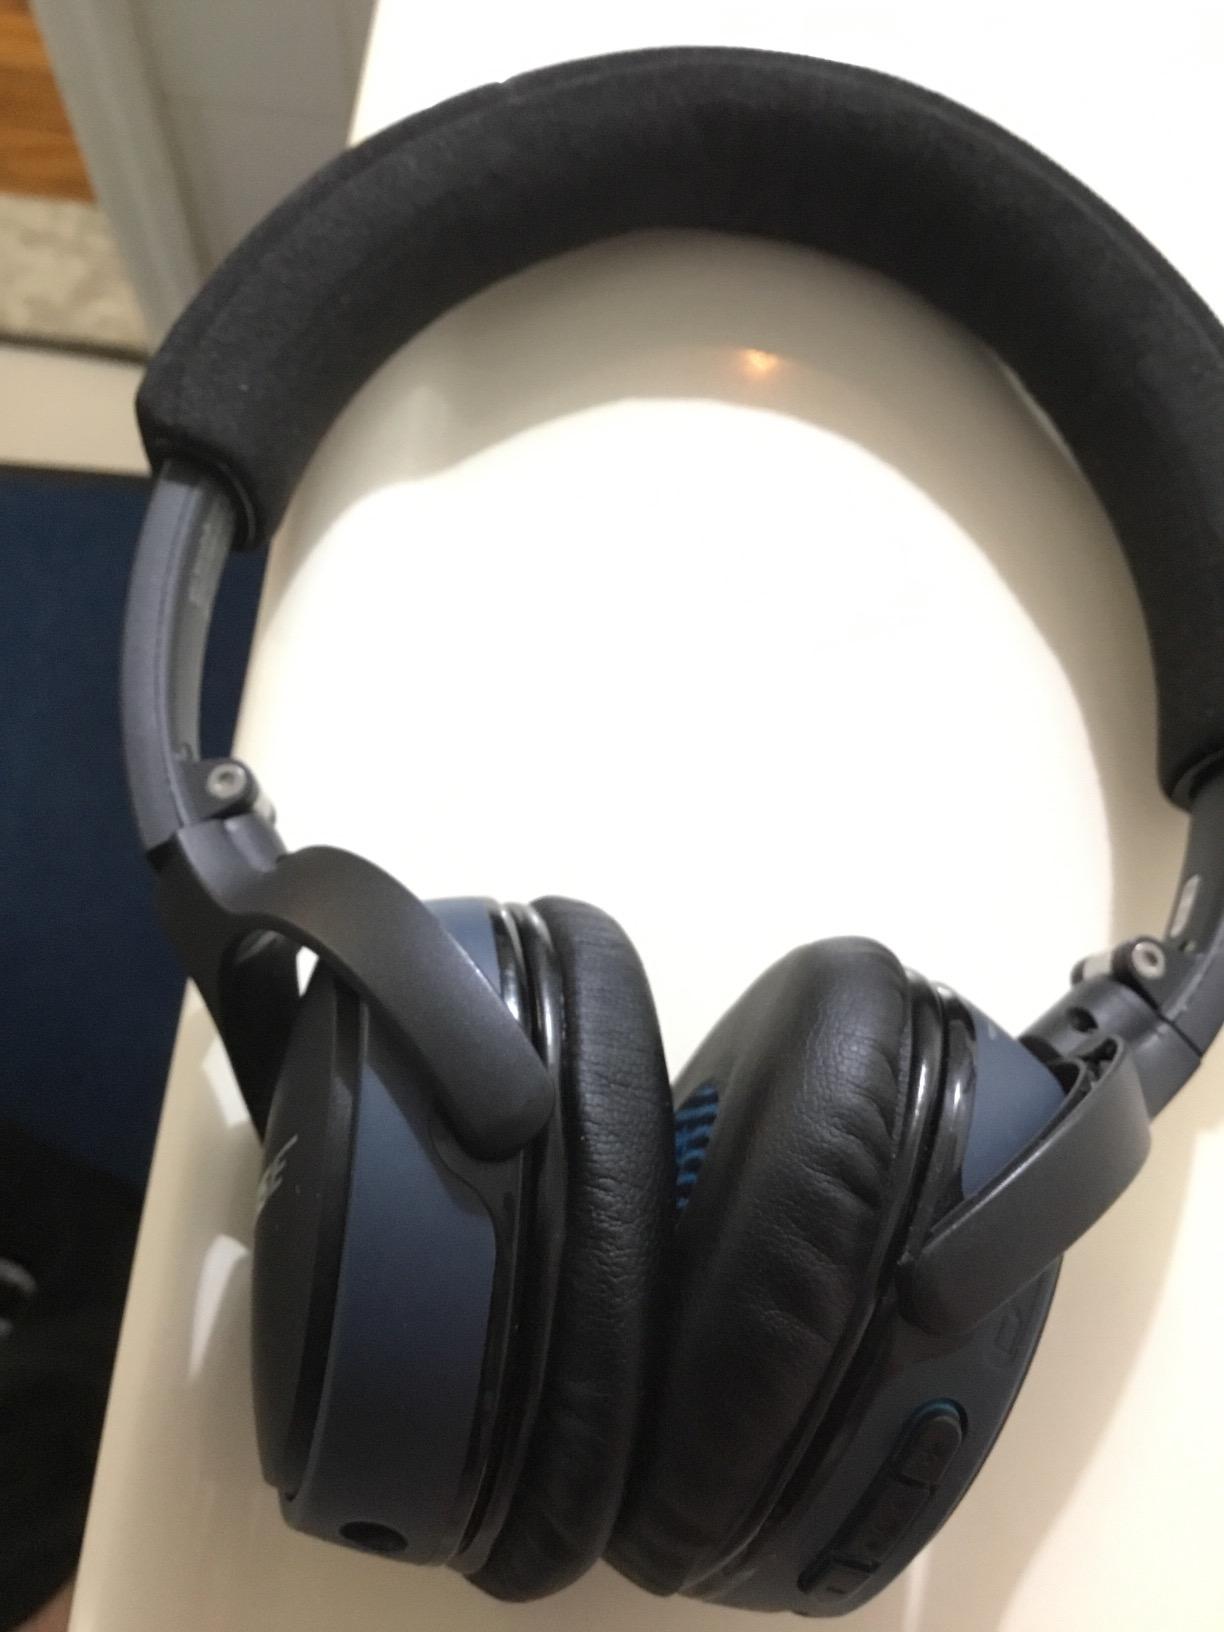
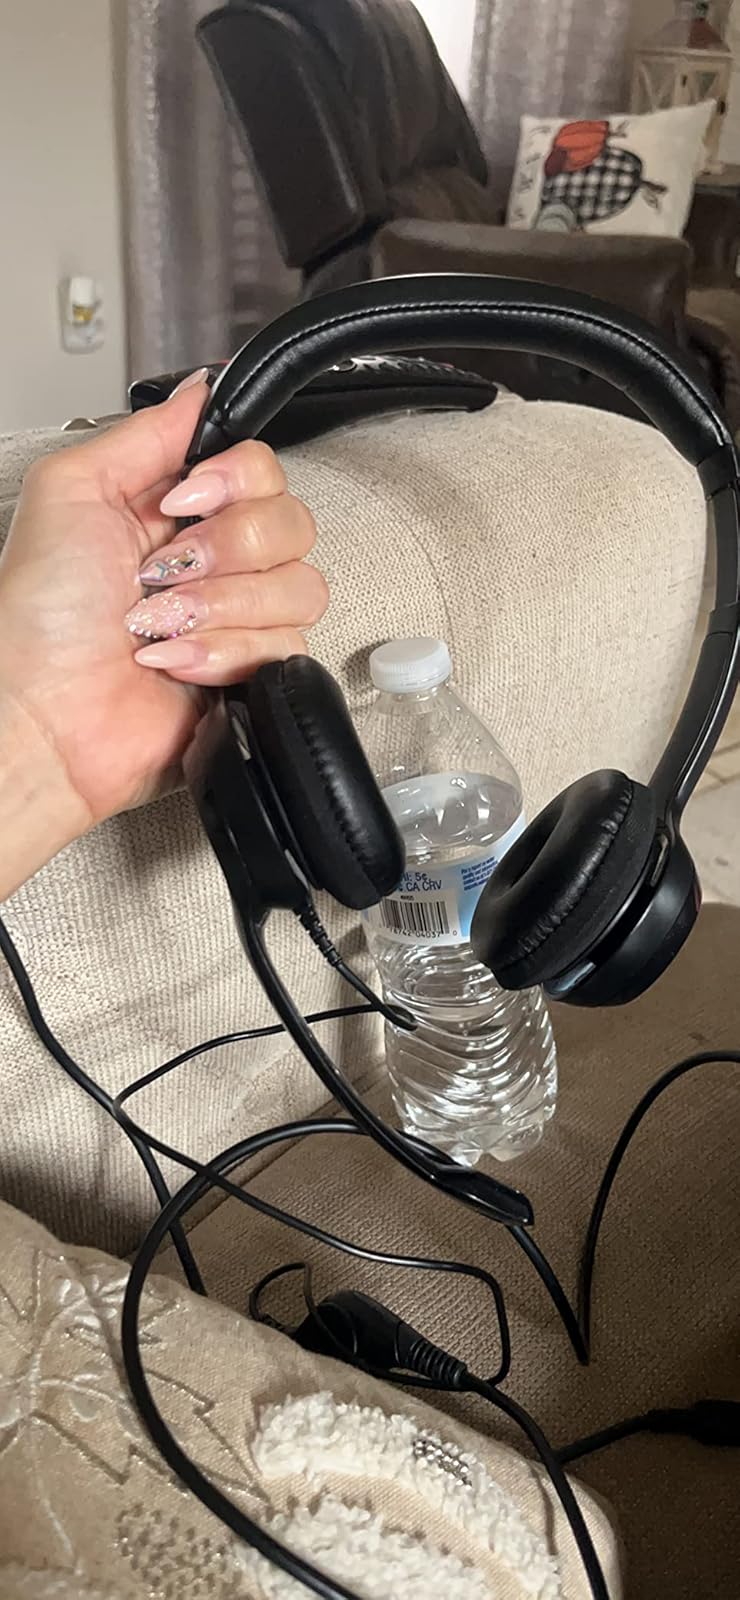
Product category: headphones
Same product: no